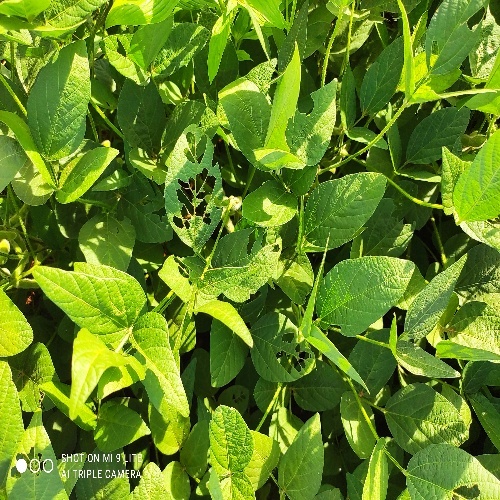
Label: Caterpillar